Arif Hikmet Koyunoğlu

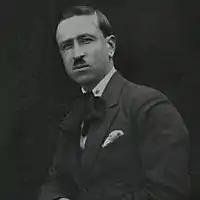
Arif Hikmet Koyunoğlu

Arif Hikmet Koyunoğlu (1888 - 1982 in Selanik, Ottoman Empire) was a Turkish architect best known for his work on the State Art and Sculpture Museum in Ankara, Turkey.